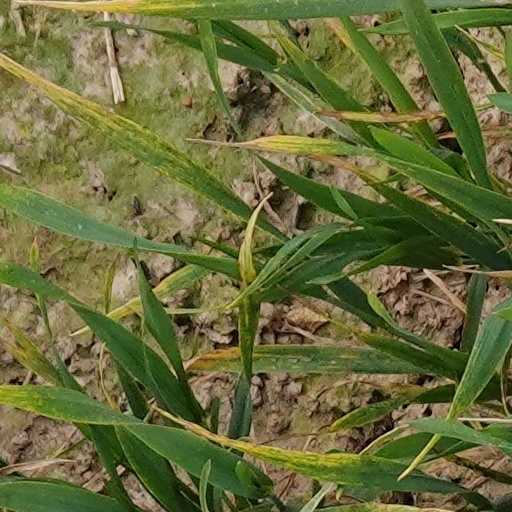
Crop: wheat